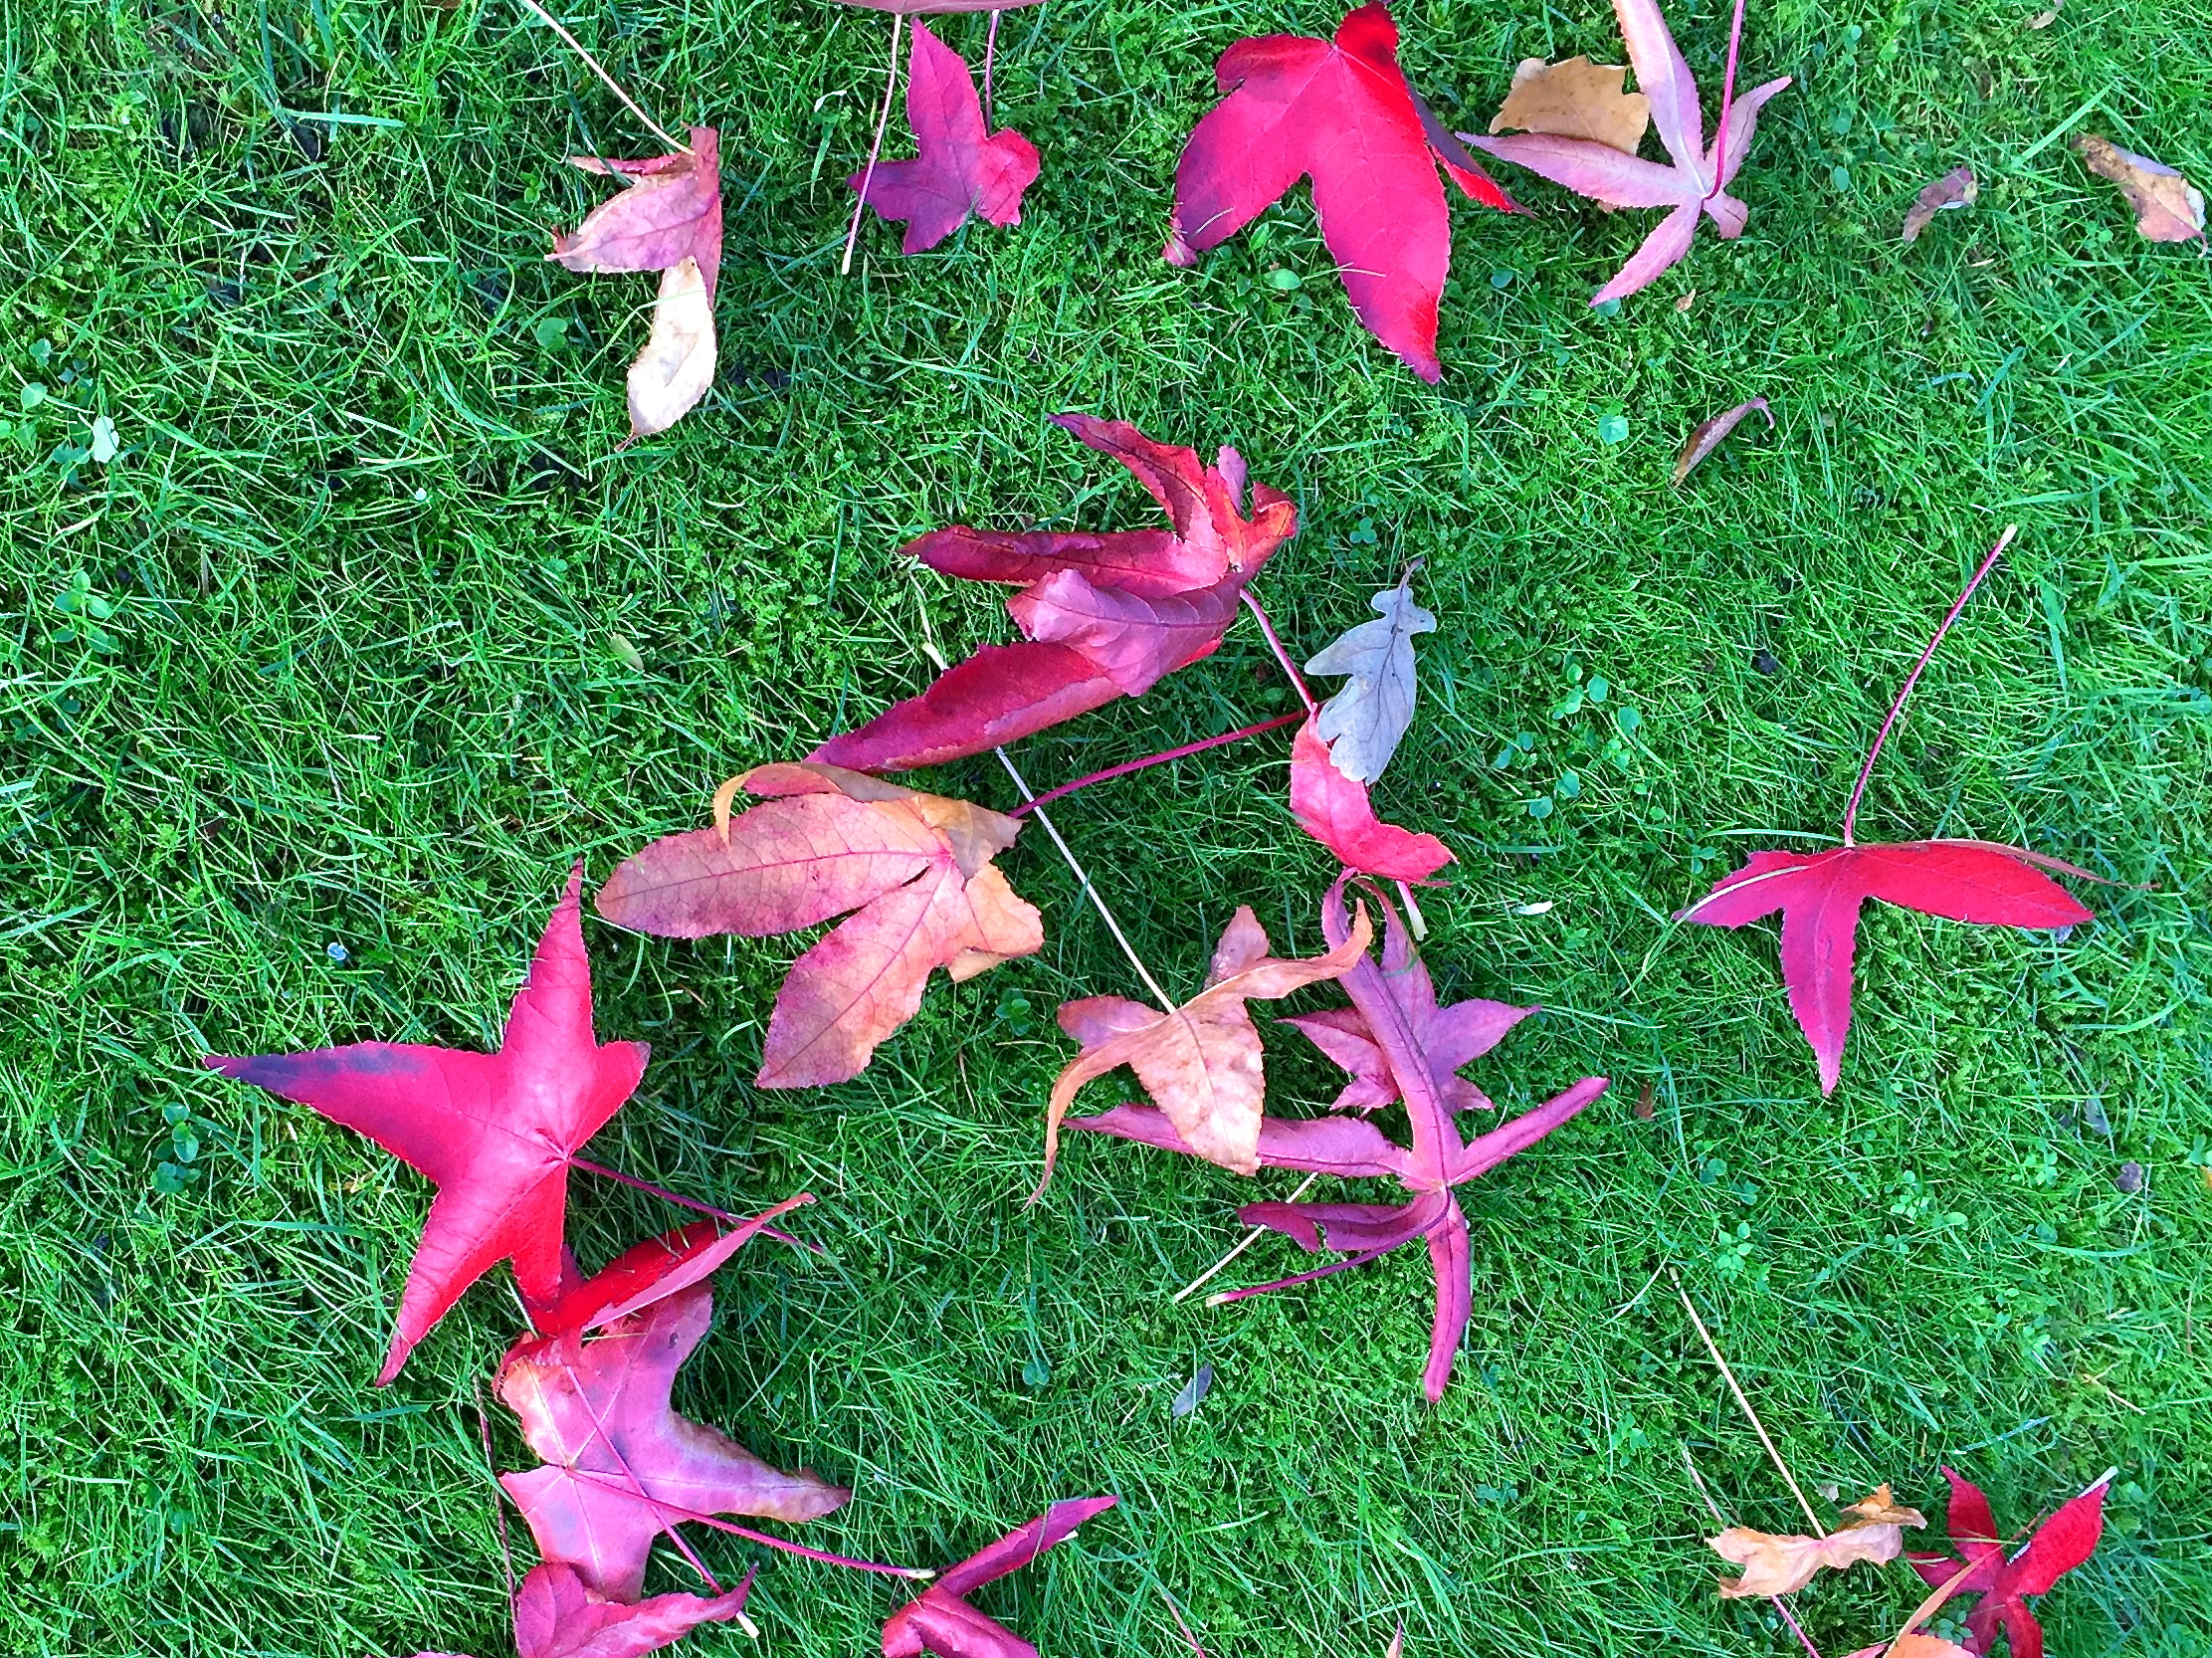
grass, plant, lawn, morning, leaf, fall, flower, green, red, autumn, garden, flora, leaves, sunny, holland, colors, iphone6, changing, photostream